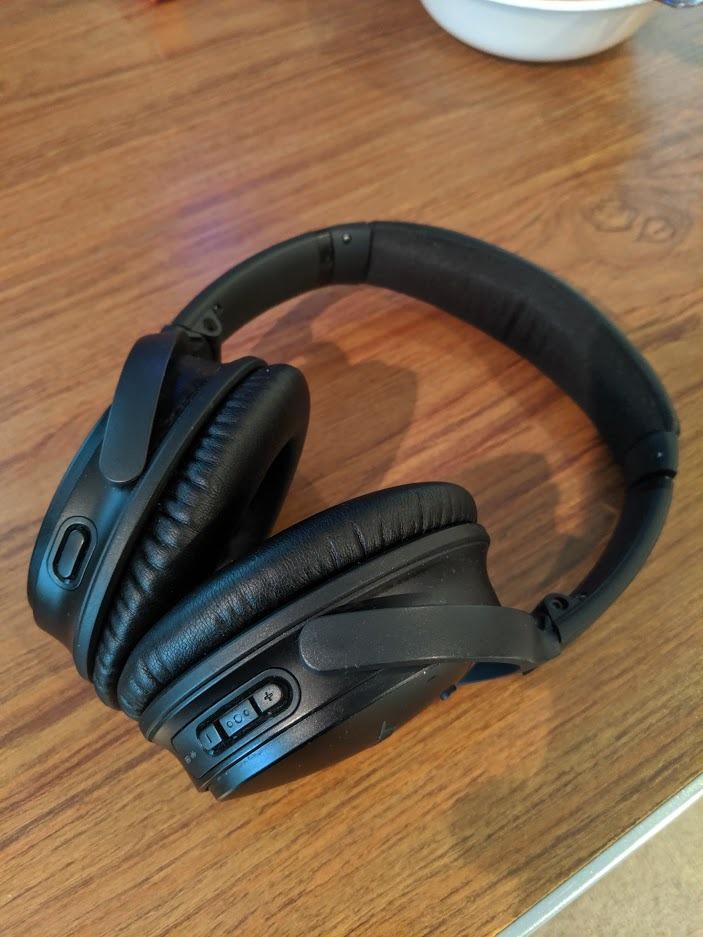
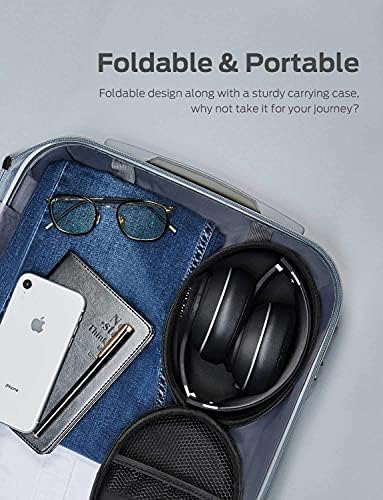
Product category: headphones
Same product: no